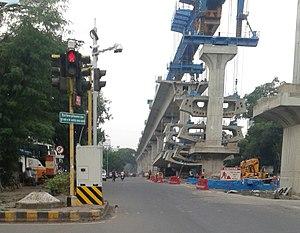
Le métro de Nagpur est un réseau de métro desservant la ville de Nagpur ville peuplée de plus de deux millions d'habitants située dans l'État de Maharashtra au centre de l'Inde. La construction de deux lignes totalisant 38 kilomètres de voies sur viaduc est. Les travaux ont débuté en 2014 et un premier tronçon de la ligne 1 était mis en service 8 mars 2019. La ligne complète devrait devenir opérationnelle en fin de décembre 2019.